Ray McSavaney

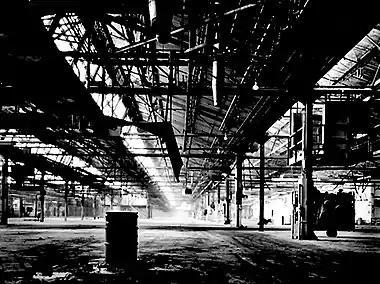
Abandoned tire factory

While many take the view that a ‘good’ photograph (technically) has deep blacks and bright whites, ‘it ain’t necessarily so’. Adams quotes an observation from his photographic assistant, John Sexton, slightly paraphrased as, 'many students believe that when they have a good black and a good white, then they have a good print. Actually, at that point, they are only ready to "begin" to print the negative'. The point, of course, is that such a technically good photograph may not convey the mood or spirit of a scene that fine art photographers seek in their work.